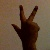
The image shows a hand gesture representing the number 3 in Indian Sign Language.